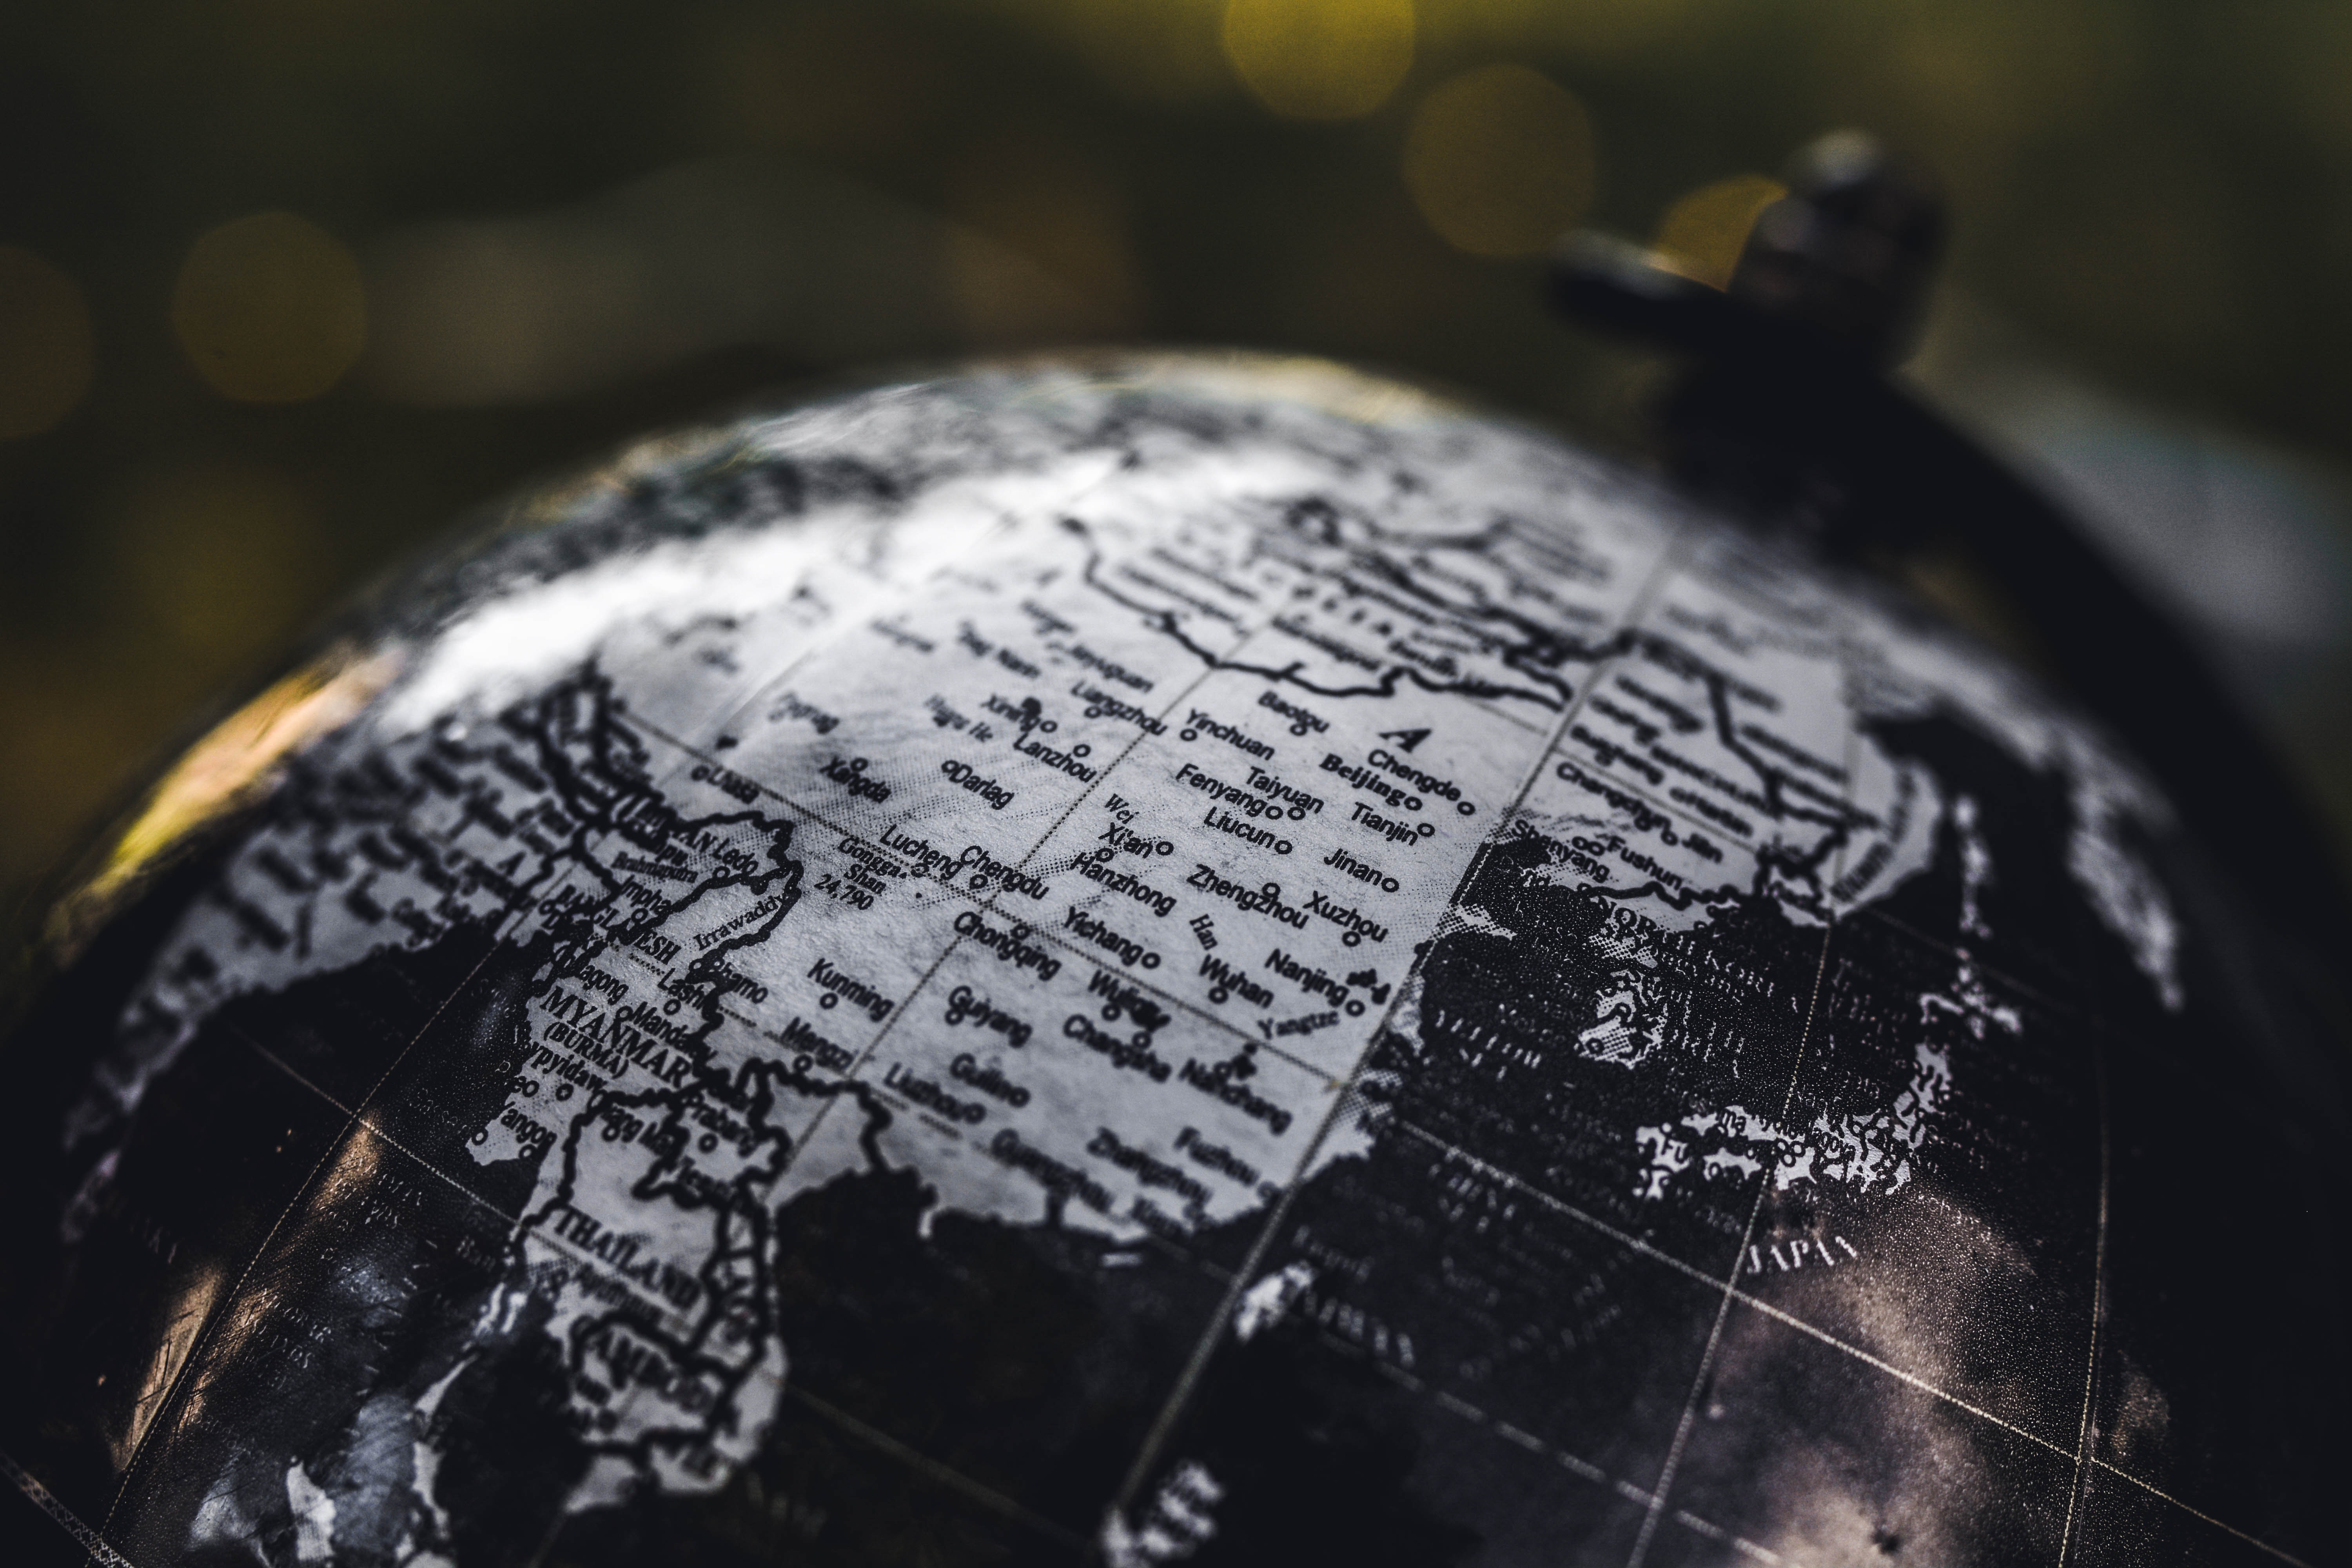
macro photography, world, sphere, photography, interior design